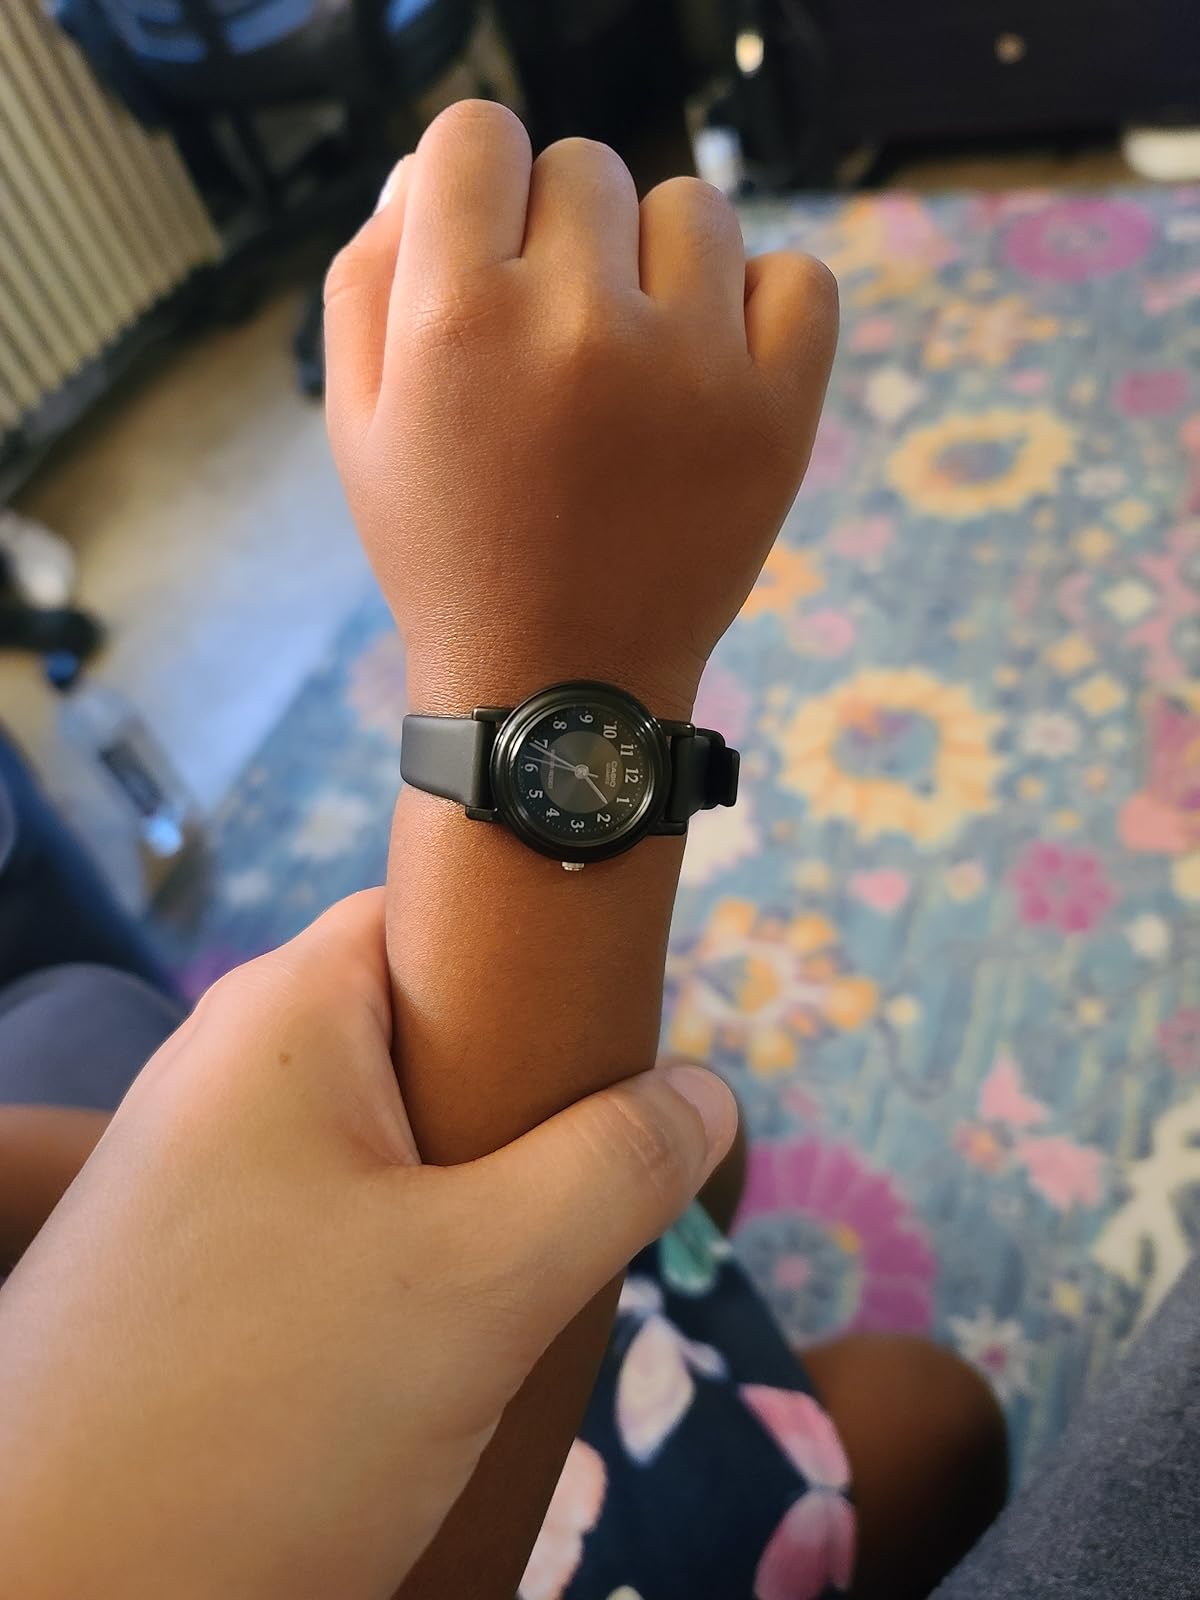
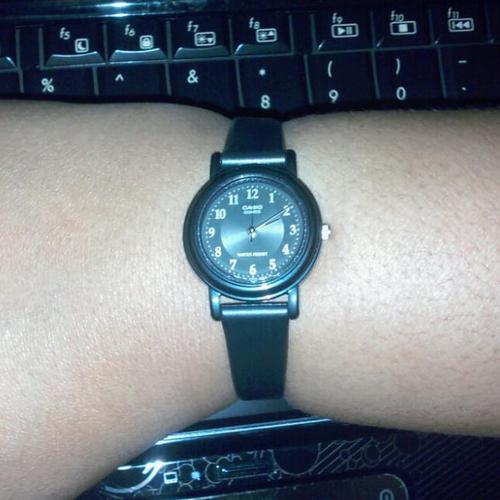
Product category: accessories_watch
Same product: yes